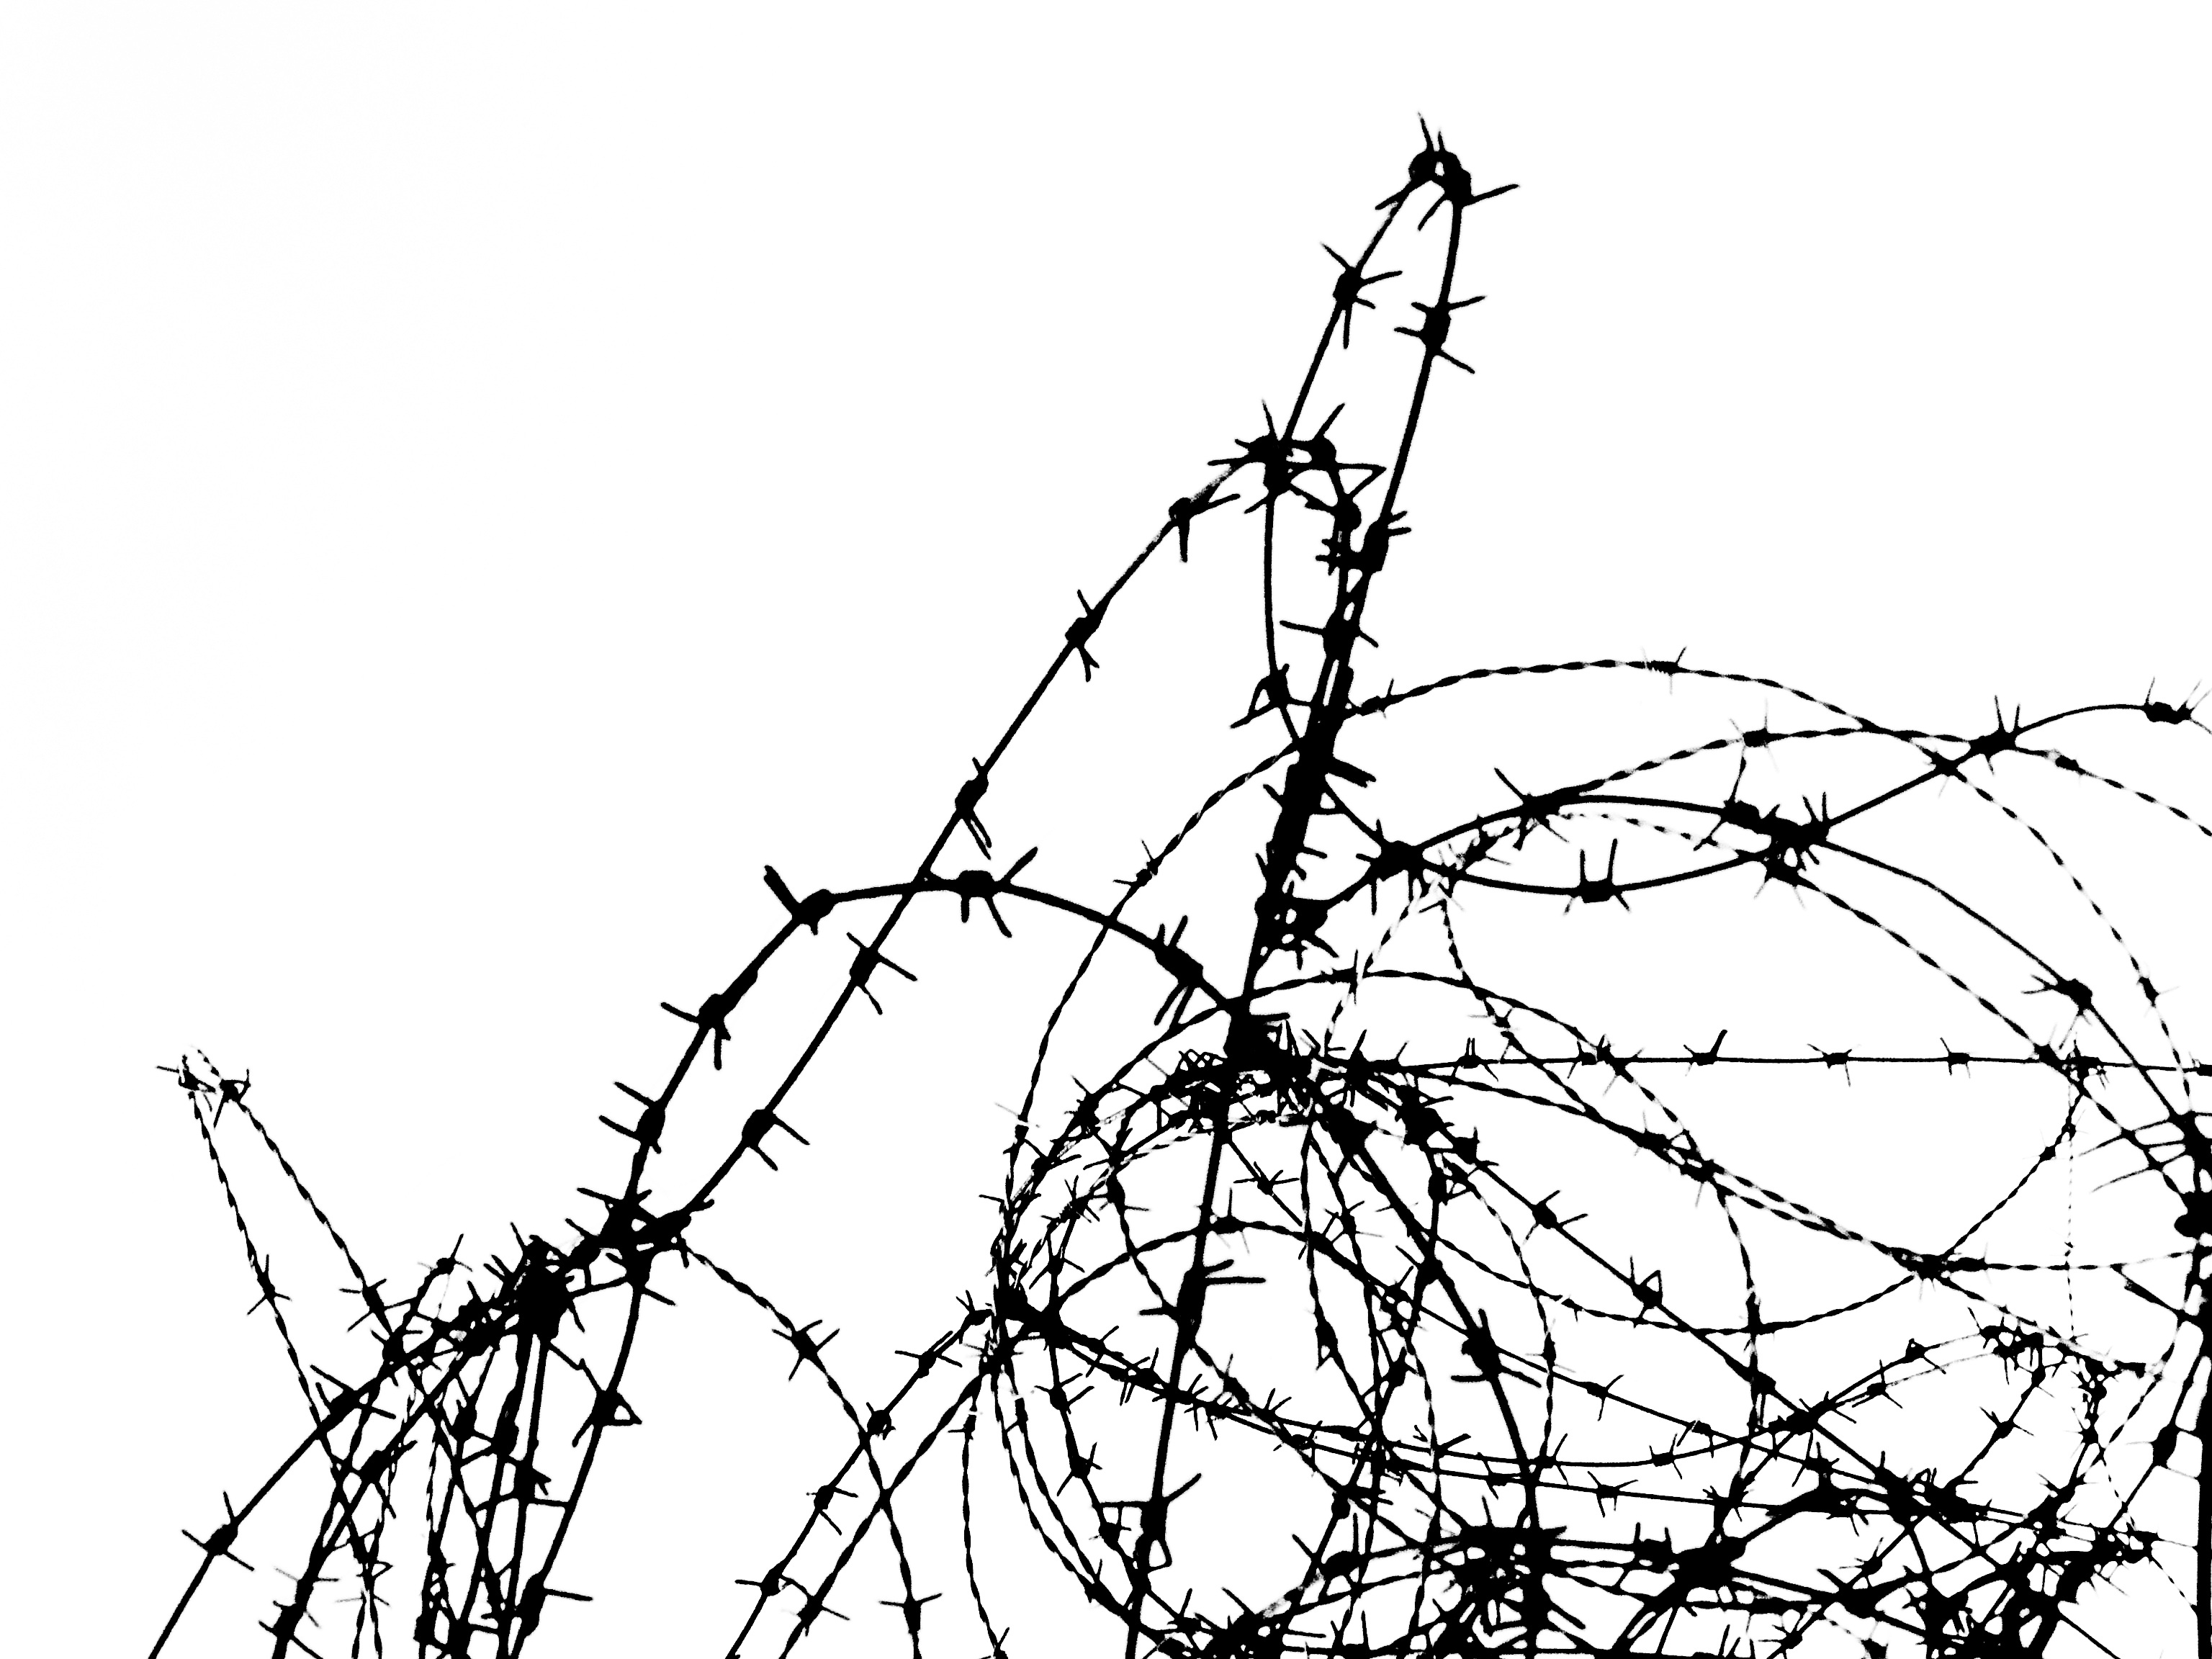
branch, black and white, wire, line, monochrome, barbwire, artwork, drawing, protection, border, shape, protected, line art, fense